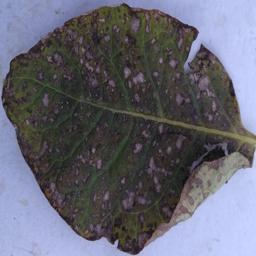
Etiqueta: Tizon_Temprano